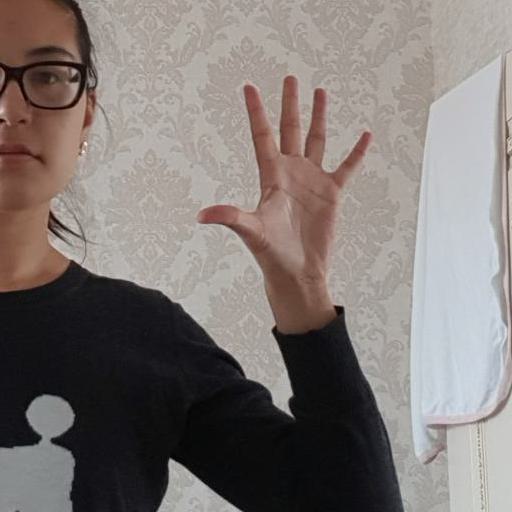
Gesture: palm